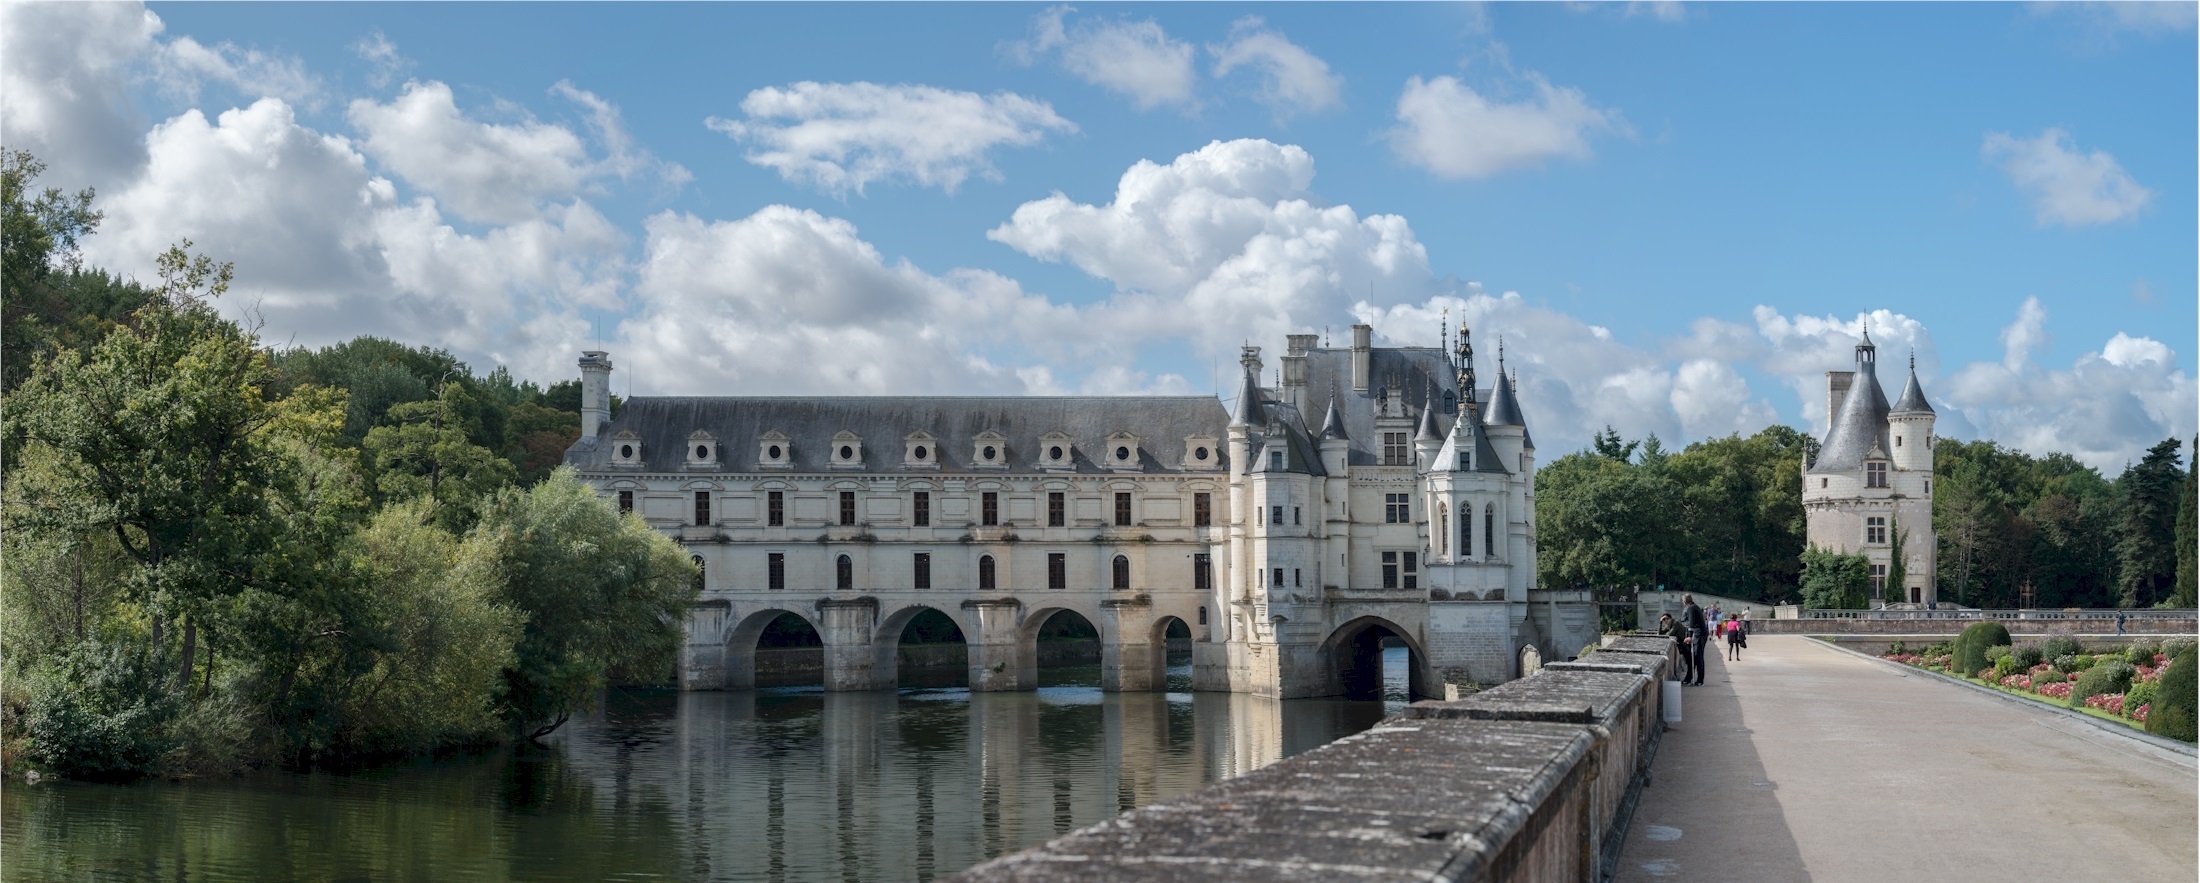
landscape, architecture, building, chateau, palace, france, europe, tower, castle, landmark, attraction, tourism, waterway, culture, renaissance, famous, estate, moat, loire valley, tours, ch teau de chenonceau, historic site